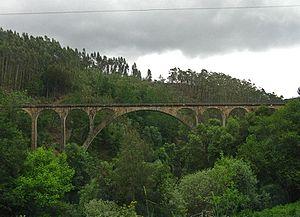
Sever do Vouga est une municipalité du Portugal, située dans le district d'Aveiro et la région Centre.
François Mercier, né le 2 février 1858 à Tronget, dans l'Allier, et mort le 3 avril 1920 à Paris, est un entrepreneur dans les travaux publics et les chemins de fer. Il fut maire de Tronget de 1912 à 1920.
Cette liste de ponts du Portugal a pour vocation de présenter une liste de ponts remarquables du Portugal, tant par leurs caractéristiques dimensionnelles, que par leur intérêt architectural ou historique.